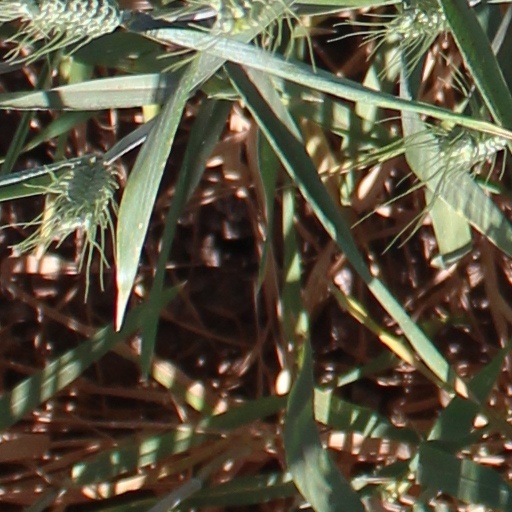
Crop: wheat